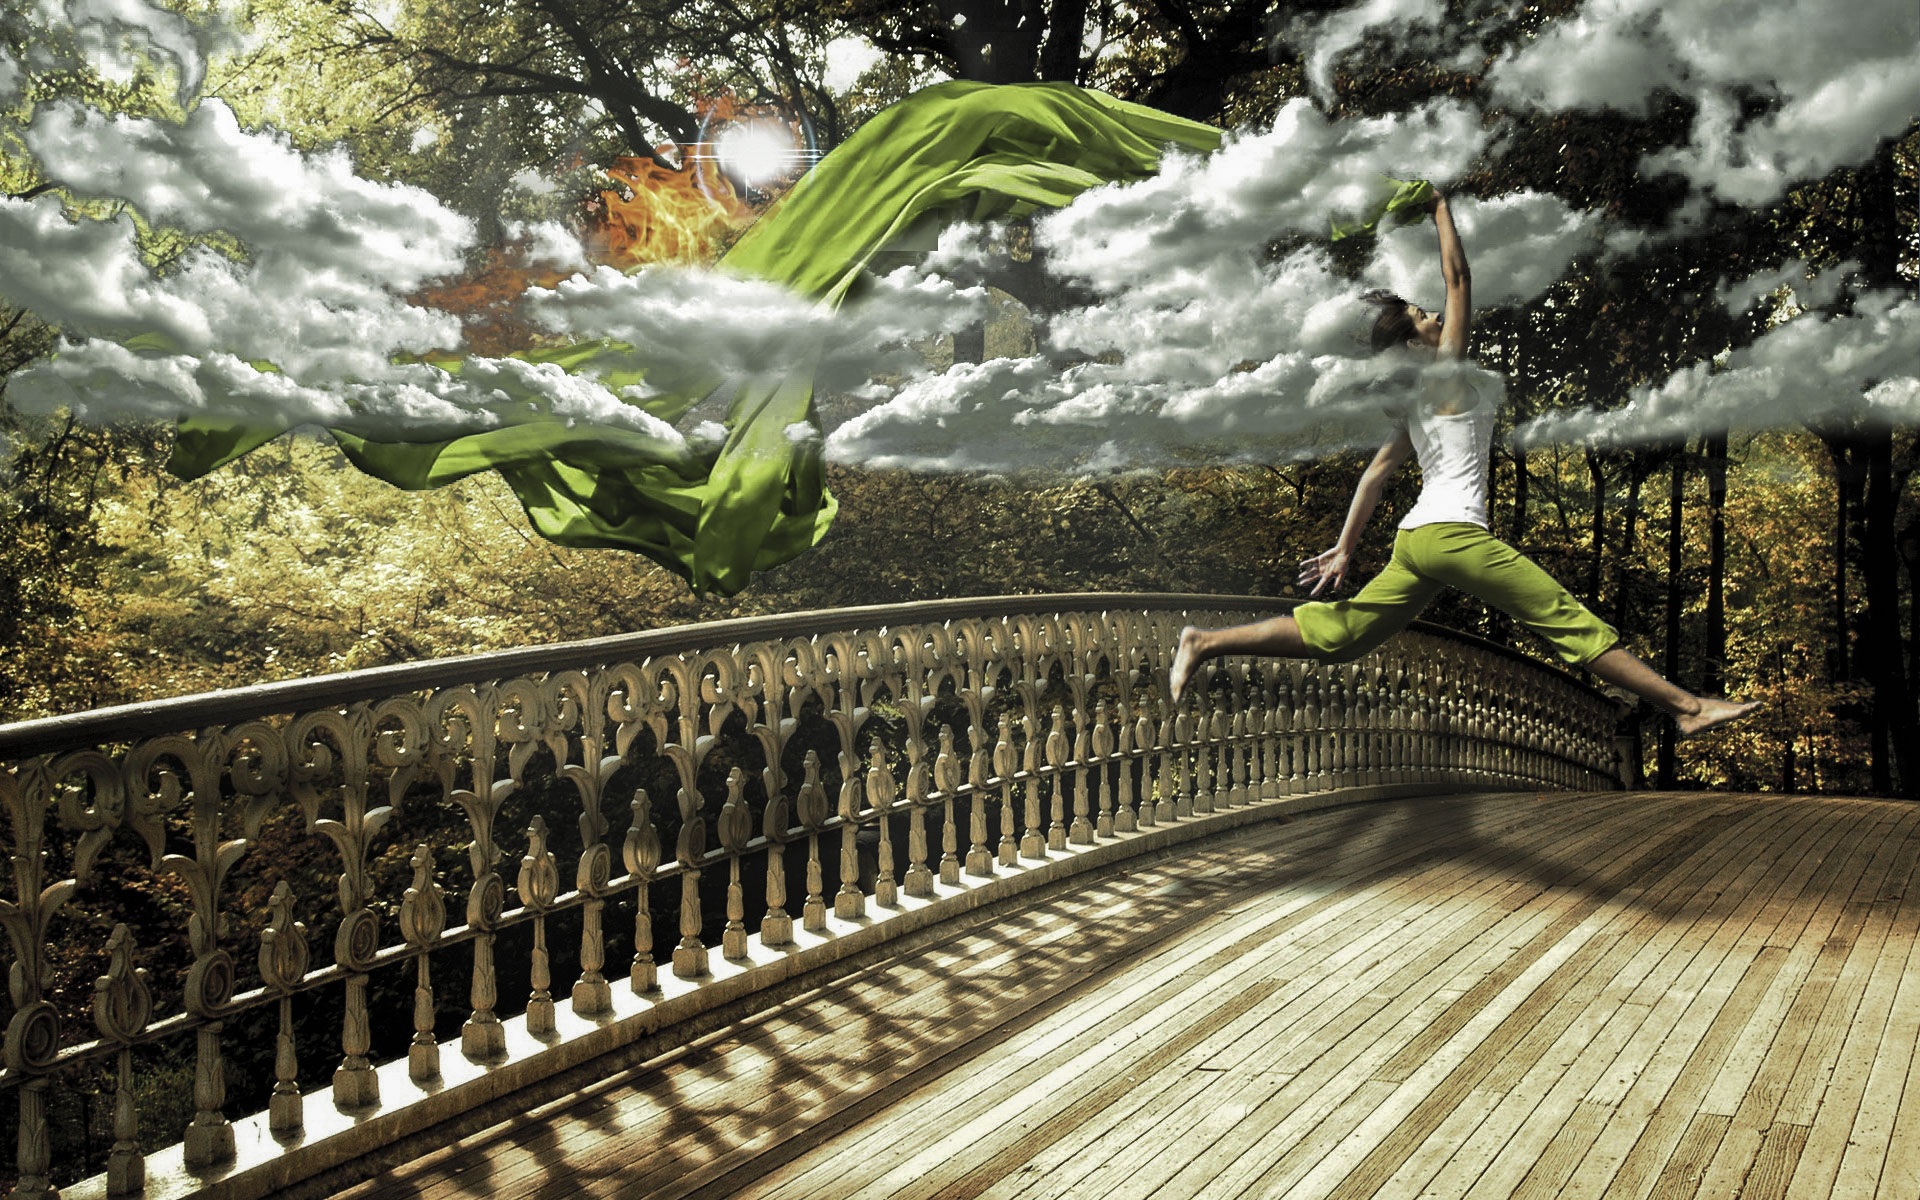
landscape, water, nature, waterfall, woman, sunset, model, jungle, human, solar, posing, background, townscape, water feature, cityview, screenshot, penthouse, the young woman, women's